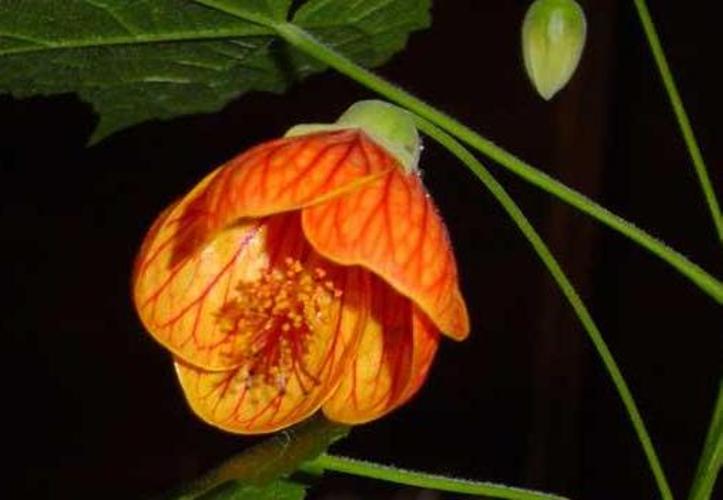
Label: mallow